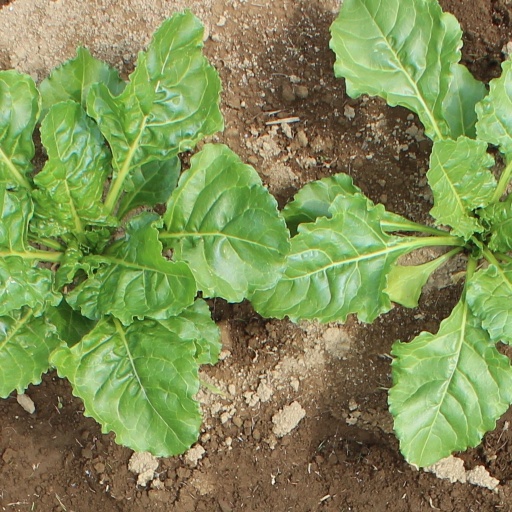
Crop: sugar beet